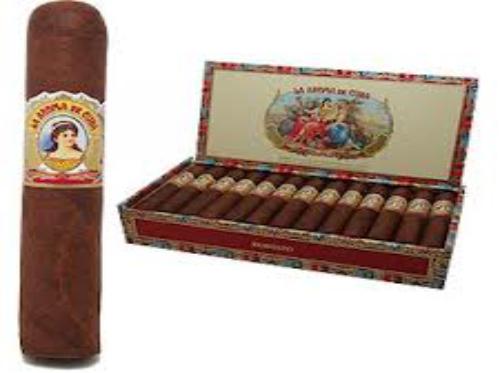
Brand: La Aroma de Cuba
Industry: Necessities